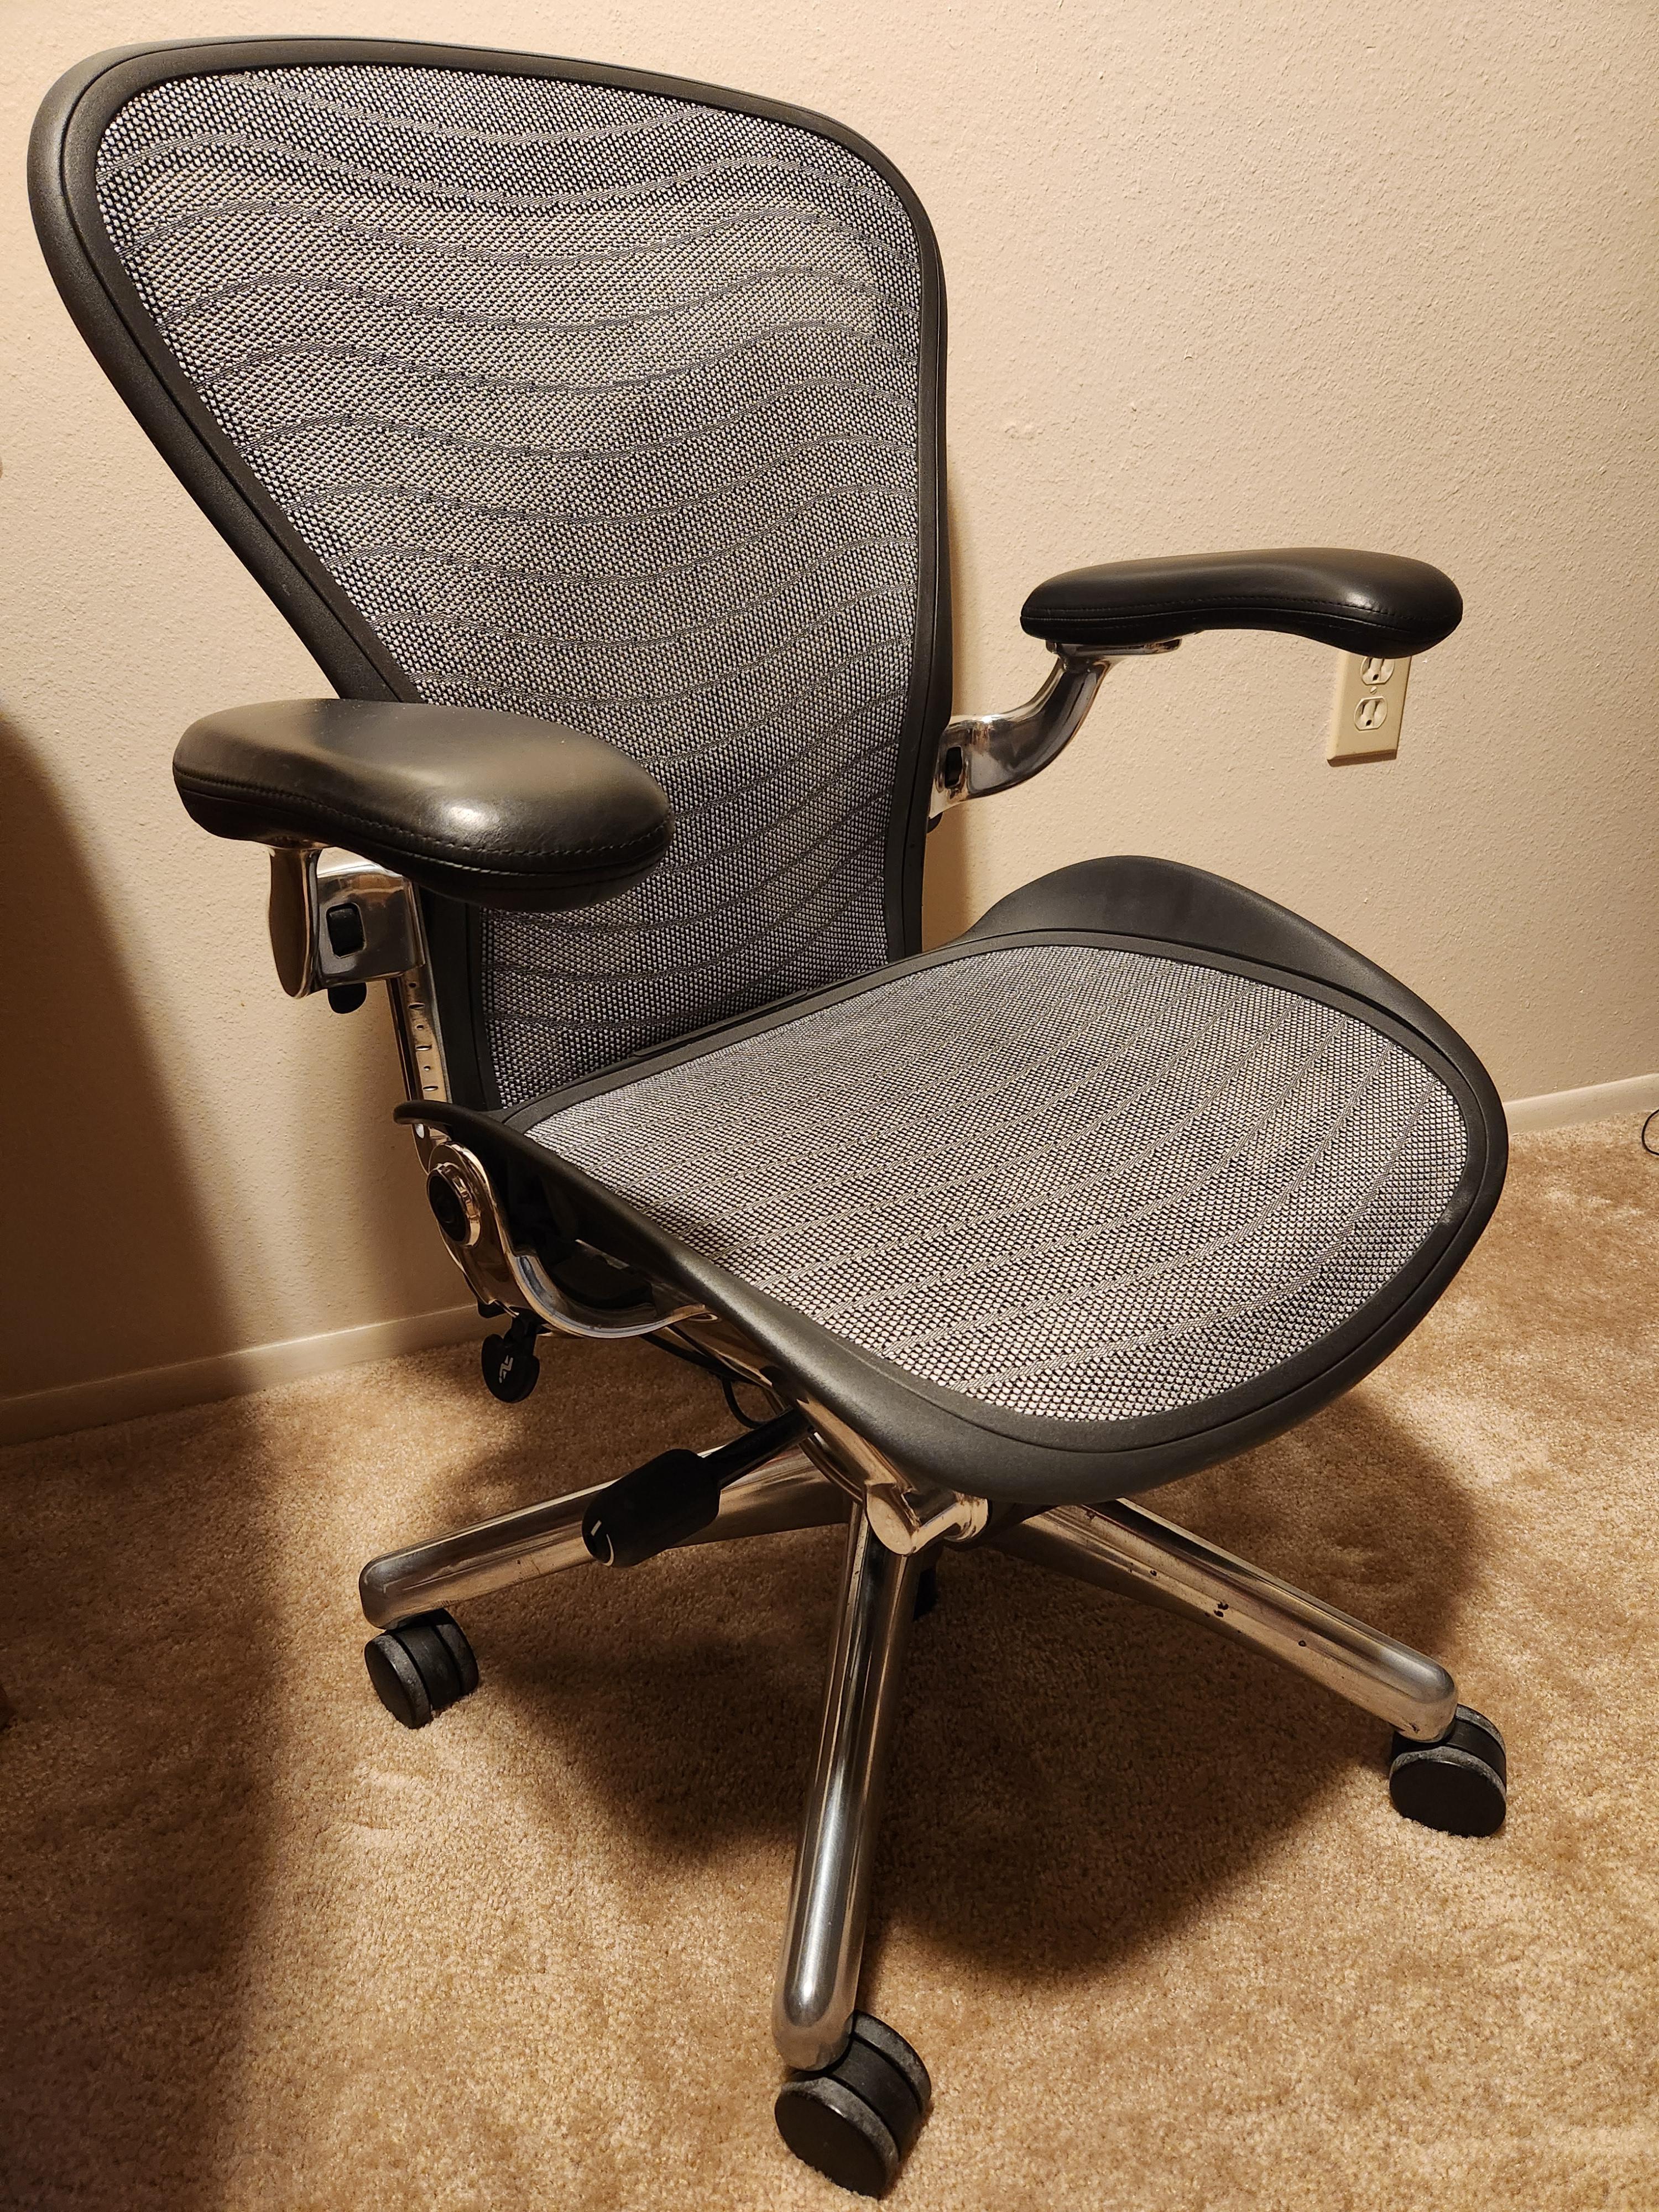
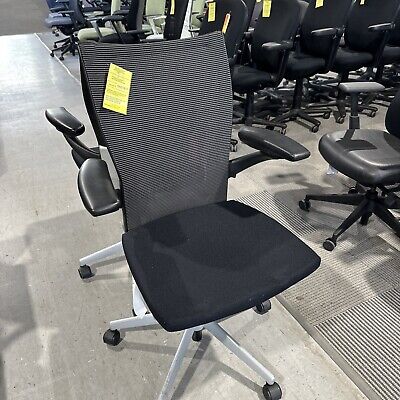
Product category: items_chair
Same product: no